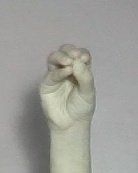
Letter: ha